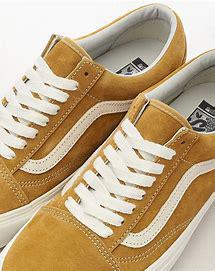
Brand: Vans
Model: UA Old Skool